Pennsylvania Run Presbyterian Church

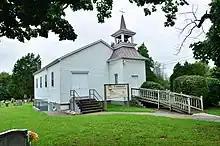

Pennsylvania Run Presbyterian Church is a historic church near Okolona, Kentucky. It was built in 1840 and added to the National Register of Historic Places in 1983. It was then named Smyrna Missionary Baptist Church.